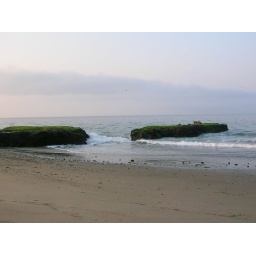
Neat-o rock islands on the beach near UCSB.